Chapel of the Flowers

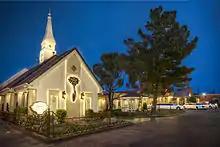
Chapel of the Flowers, as seen from Las Vegas Boulevard

Chapel of the Flowers is known for being the wedding location for Dennis Rodman and Carmen Electra, as well as the setting for the reality TV show "Happily Ever Faster" on TLC (TV channel). Ronnie Vannucci, the drummer for The Killers, worked as a photographer at the chapel while the band was recording their first album, "Hot Fuss". Additionally, Chapel of the Flowers has also served as the location on several celebrity occasions, including for the music videos "Last Name" by Carrie Underwood filmed in the Victorian Chapel and "Why Wait" by Rascal Flatts starring David Arquette as the groom and comedian Ron White as the minister. Vegas Golden Knights hockey player, Ryan Reaves, performed a vow renewal ceremony for one lucky couple who entered the "Get Married by Reaves" contest by Chapel of the Flowers. Mogul Richard Branson also orchestrated a publicity stunt where he served as Best Man for a UK couple, with the wedding taking place at Chapel of the Flowers.